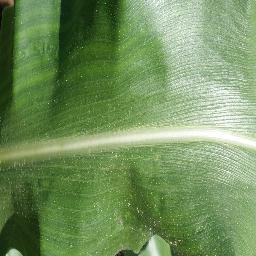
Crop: corn
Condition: (maize)_healthy